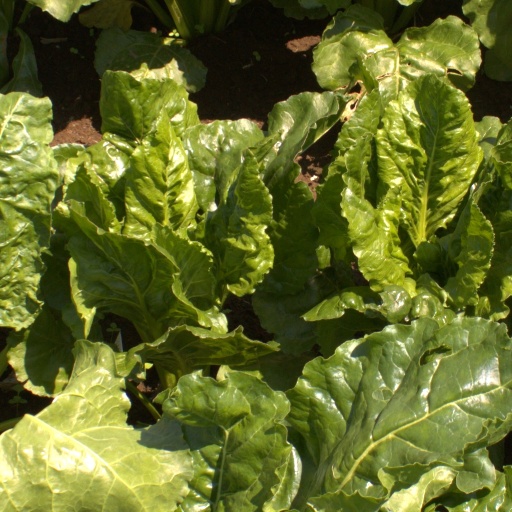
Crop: sugar beet